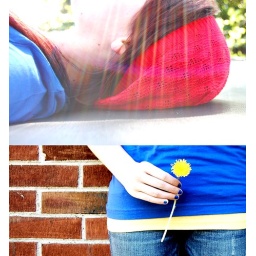
#168- Or you can look for a girl in a red hat.